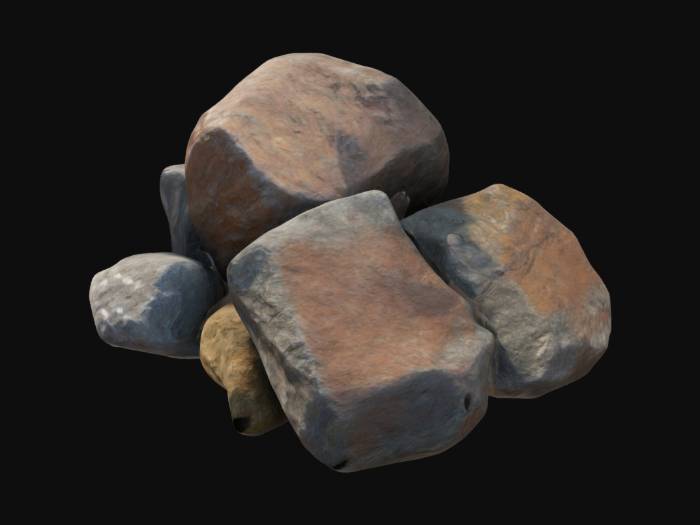
미적 점수 (1~10점): 4